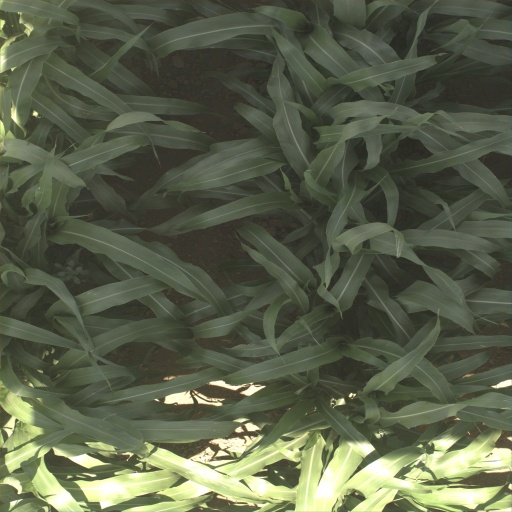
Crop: sorghum